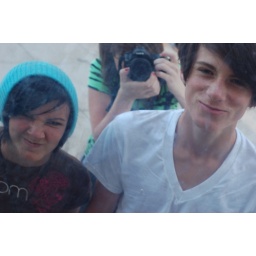
another pic in the shiny ball